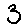
Label: 3